Love Simple

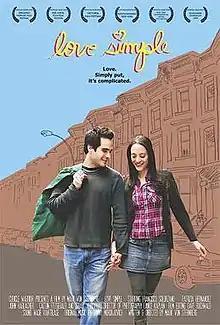

Love Simple is a 2009 American romantic comedy film written and directed by Mark von Sternberg and starring Francisco Solorzano, Patrizia Hernandez, John Harlacher, Caitlin FitzGerald and Israel Horovitz.